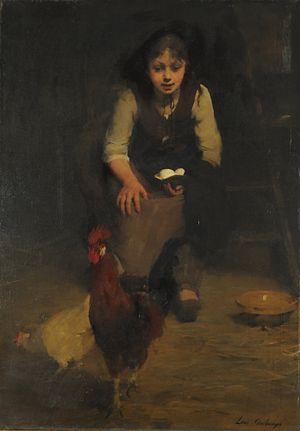
Au poulailler.
Louis Deschamps, né le 23 mai 1842 à Montélimar et mort le 8 août 1902 à Montélimar, est un peintre français.